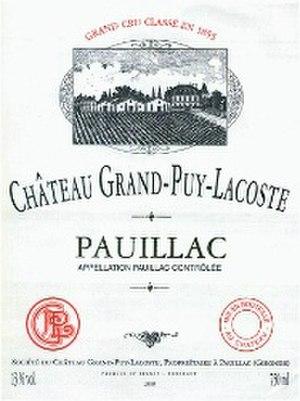
Le château Grand-Puy-Lacoste, est un domaine viticole de 55 hectares situé à Pauillac en Gironde. Situé en AOC pauillac, il est classé cinquième grand cru dans la classification officielle des vins de Bordeaux de 1855.